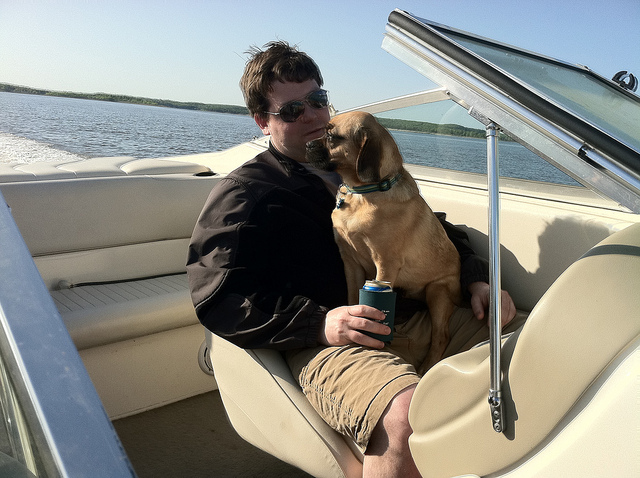
A man riding in a boat with a dog on his lap,

A man holding a beer and his dog on a boat in the water.

A man on a boat rides with his dog sitting on his lap.

Man sitting in seat with dog aboard boat on open water.

A man and dog riding in a boat.